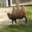
Label: camel